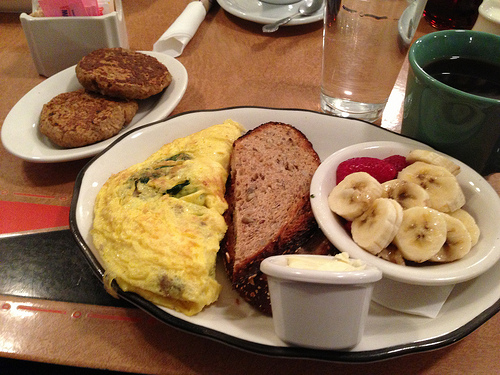
question: 誰かいますか？
answer: 誰もいません

question: テーブルにスプーンはいくつありますか？
answer: ひとつ

question: 白いボウルにはバナナと何が盛られていますか？
answer: イチゴ

question: フルーツが盛られているお皿の上のドリンクが入ったカップは何色ですか？
answer: 緑色

question: フルーツが盛られているお皿の左側には何がありますか？
answer: パン

question: パンの左側には何がありますか？
answer: オムレツ

question: オムレツの隣にある白い皿にはクッキーがいくつありますか？
answer: ３つ

question: 水が入ったグラスはどこにありますか？
answer: 緑のカップの左側